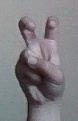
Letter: toot